South River, New Jersey

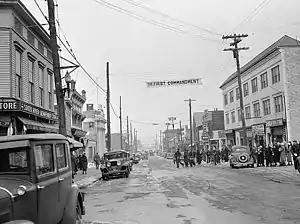
South River in 1936

South River was originally part of East Brunswick Township. Originally referred to as Washington, the community eventually split away as did Spotswood and Milltown.